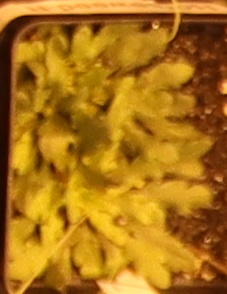
Label: Horseweed